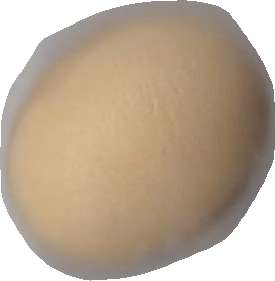
Variety: Dega